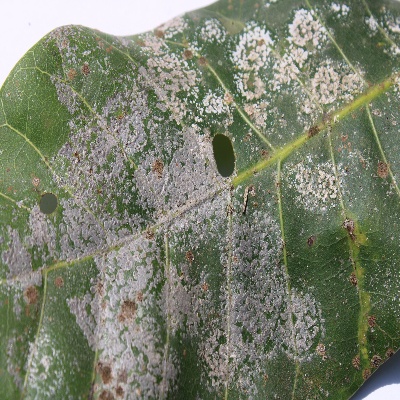
Crop: Cashew
Condition: red rust